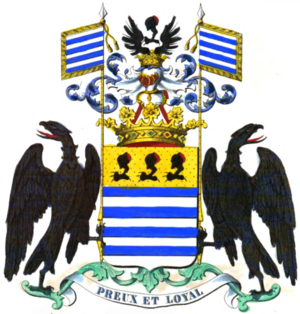
Armoiries de la famille van der Straten Waillet